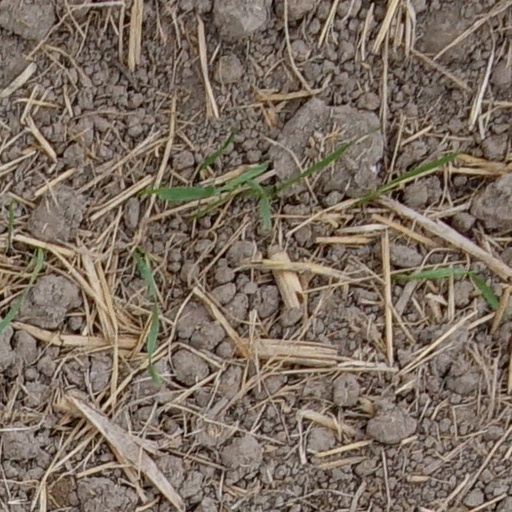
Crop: wheat